John Barrymore

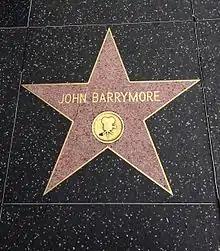
Barrymore's star on the Hollywood Walk of Fame

Barrymore's alcohol dependence meant most studios were unwilling to employ him, but MGM risked casting him in the role of Mercutio in their 1936 film "Romeo and Juliet". To minimize disruption to the schedule, the studio put Barrymore in Kelley's Rest Home, a sanatorium for alcoholics, but he continued to drink covertly and was disruptive on set. Basil Rathbone, who was playing Tybalt, later recounted that "he was drinking and unreliable on the set ... It was sad to see him in such a state." Opinions on his portrayal were divided. Some critics, such as Welford Beaton of the "Hollywood Spectator", thought "Barrymore is an acting gem", although Gielgud was uncomplimentary, writing to Peggy Ashcroft that "Barrymore, who is like a monstrous old male impersonator jumping through a hoop, should really have been shot."